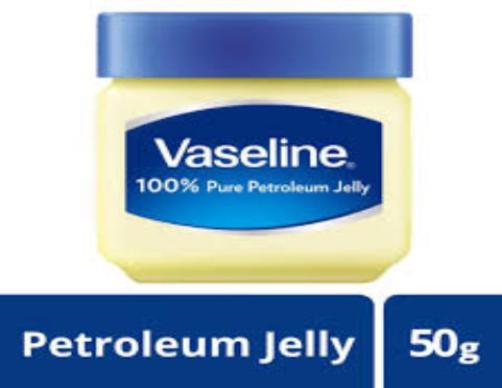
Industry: Necessities